Santa Clara Avenue Oil Field

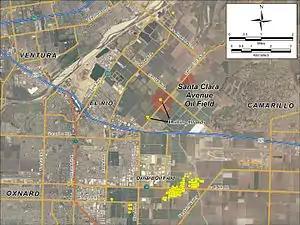
Detail of the area around the Santa Clara Avenue field, showing its location relative to Ventura, Oxnard, and Camarillo. Yellow dots represent locations of active oil wells as of 2008.

The Oxnard field is within the Ventura Basin Province of southern California. Geologically, this area is part of a structural downwarp that occurred during the late Pliocene. Deposition within the basin occurred fast enough to fill it with up to seven kilometers of sedimentary rock in only five million years. While most of the rocks filling the basin are marine sediments, some igneous rocks from the Conejo Volcanics series overlie them. Oil accumulations, which are common in the Ventura Basin, mainly occur in anticlinal settings modified by faulting. Stratigraphy is also influential in creating traps for hydrocarbons. Where the sedimentary rocks are sandstones with high porosity, and the structure and stratigraphy allow hydrocarbons to be trapped on their upward migration, oilfields are found. In the Santa Clara Avenue field, oil is trapped in numerous thin layers of oil sands within the Sespe Formation, of Oligocene age. Oil is trapped updip where it encounters the impermeable Conejo Volcanics. This igneous unit was originally thought to be a canyon fill but more recently has been interpreted to be a quickly cooling, finely crystalline intrusion.